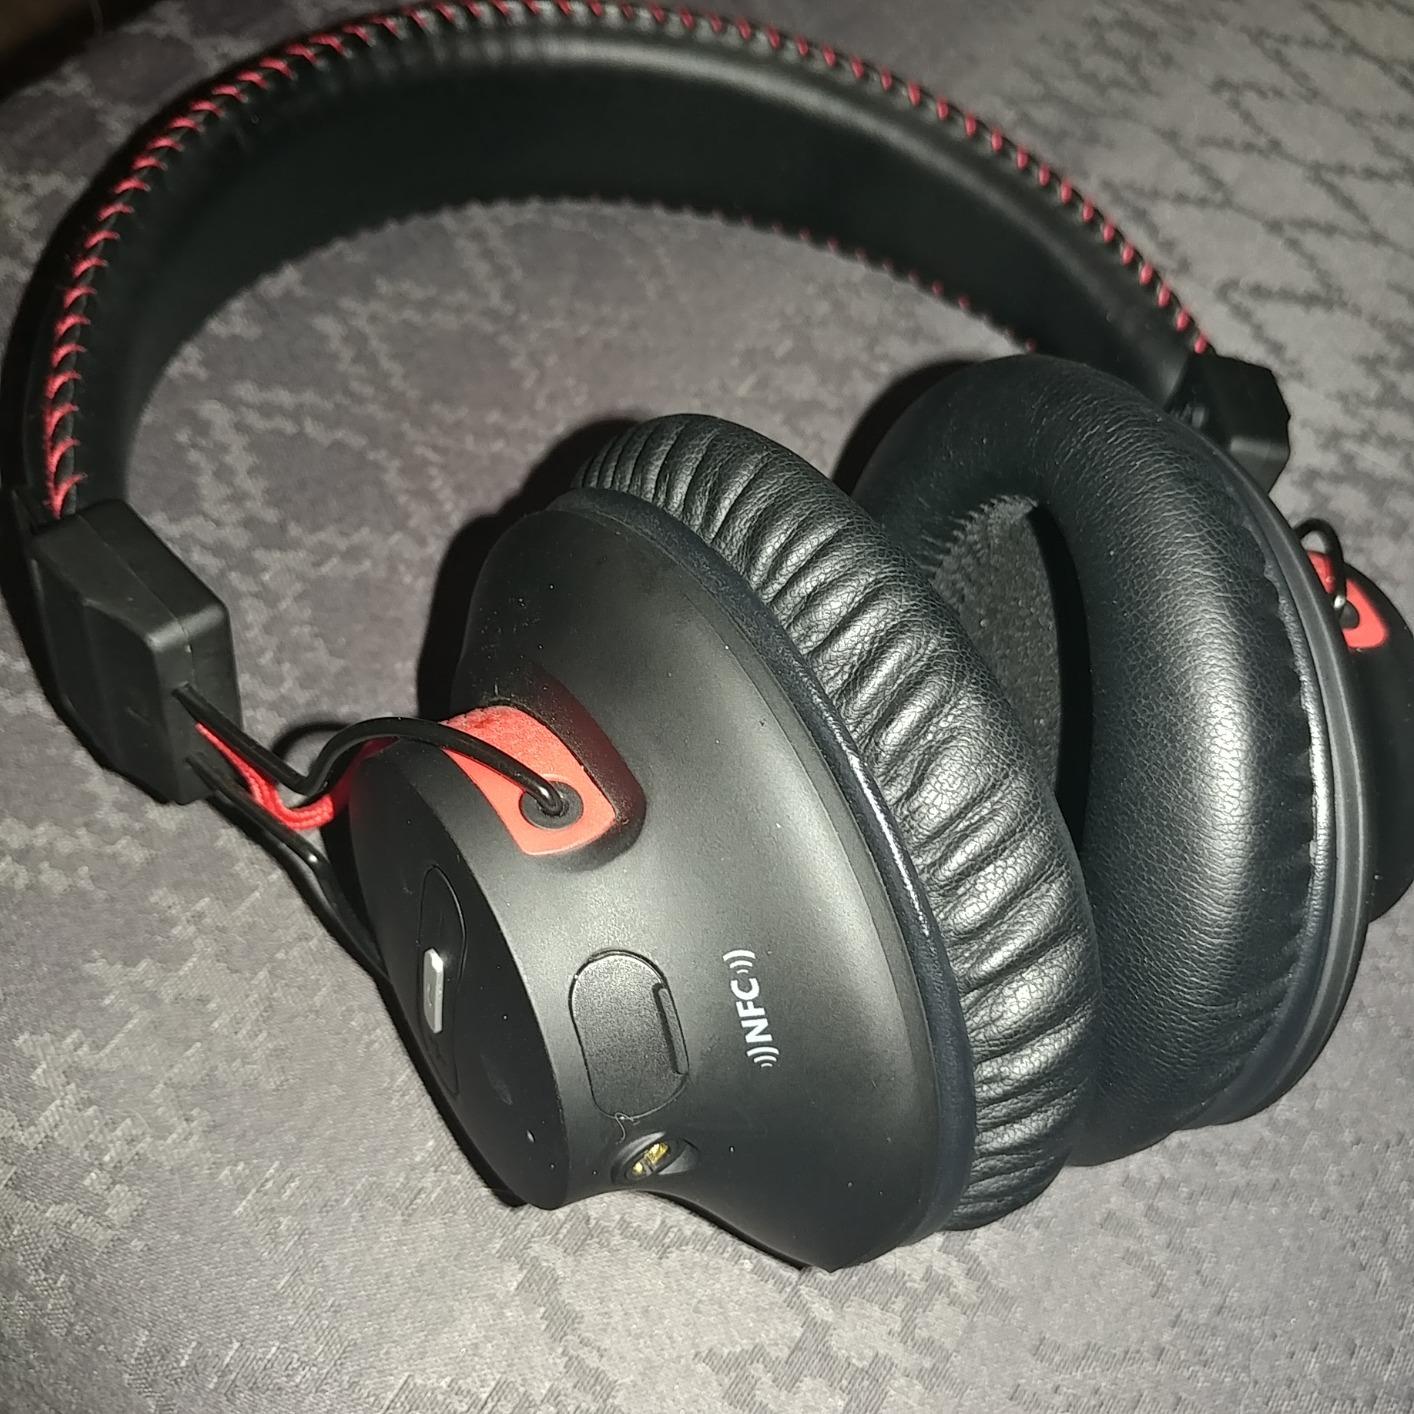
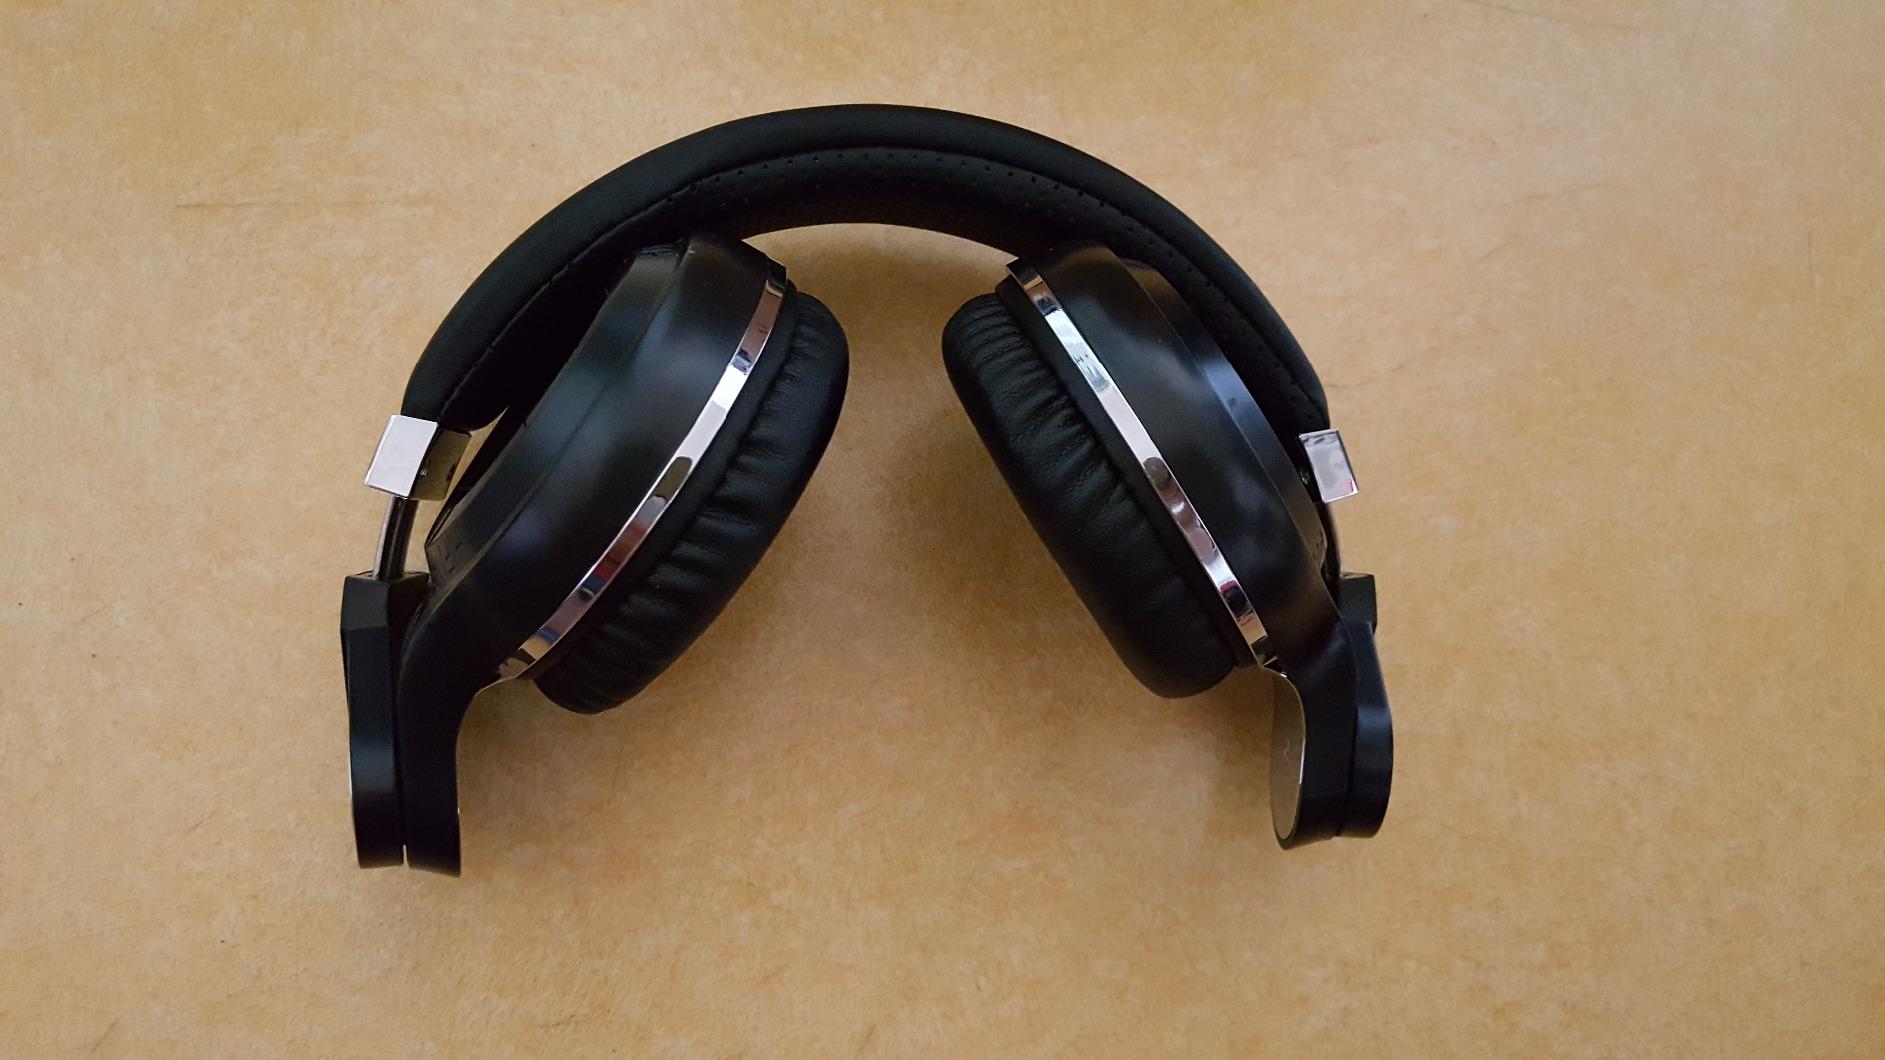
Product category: headphones
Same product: no